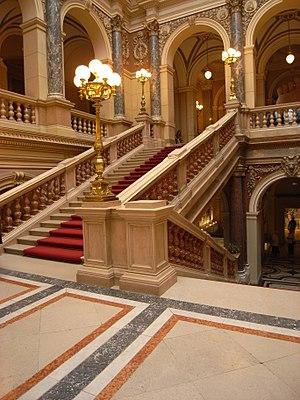
Une balustrade, dans le domaine des éléments d'architecture, est une rangée de balustres fixés entre un socle et une tablette formant appui, et constituant un garde-corps ajouré, à vocation de sécurité et participant au style des constructions.